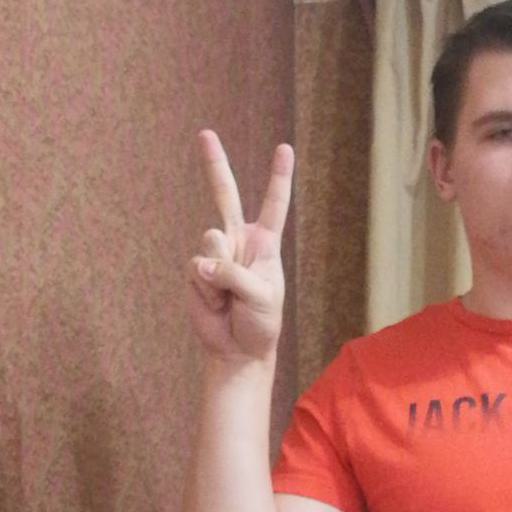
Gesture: peace